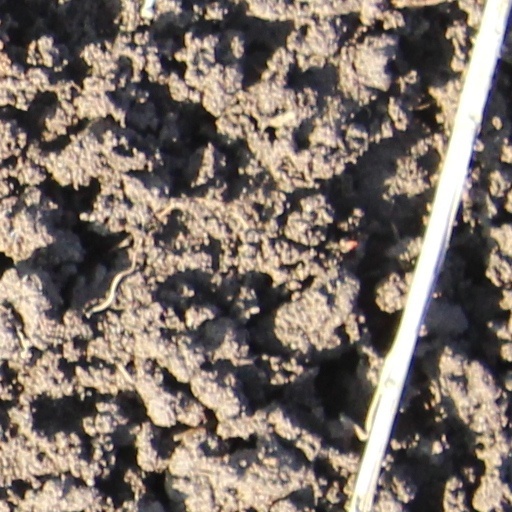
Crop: wheat